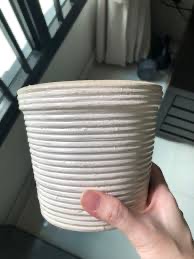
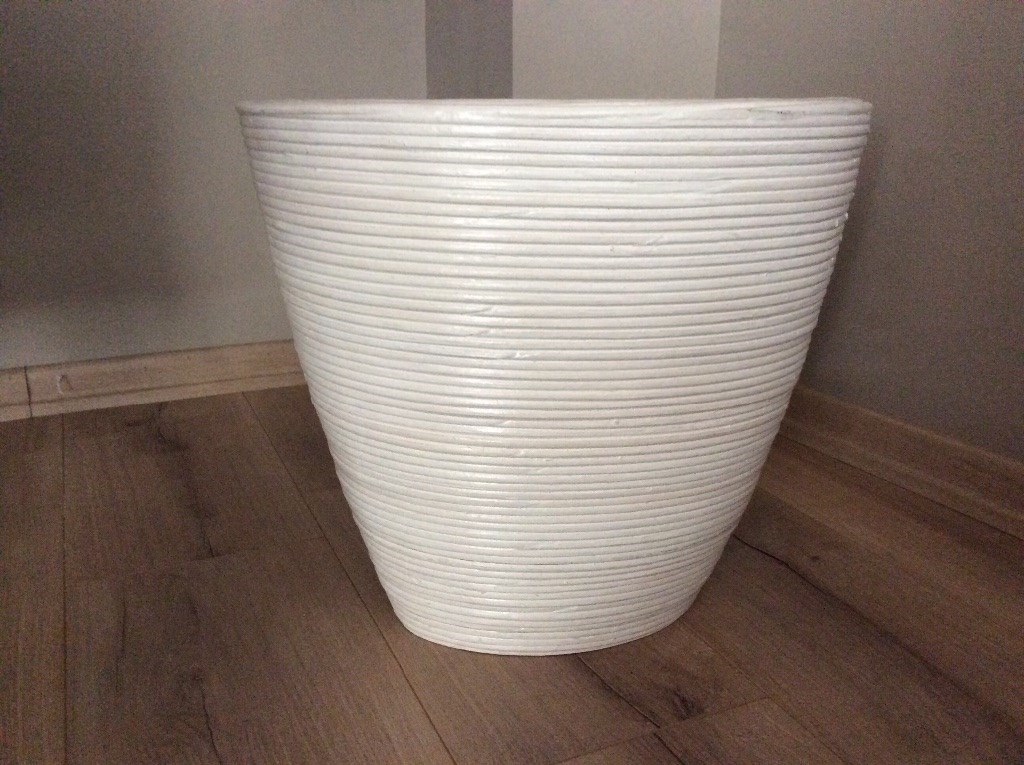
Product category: misc
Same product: yes